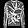
Label: Pullover